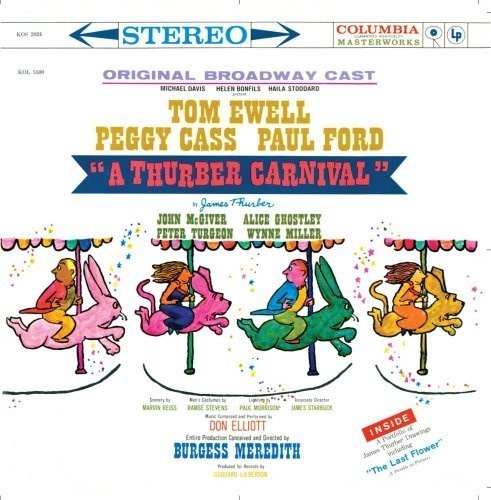
A THURBER CARNIVAL - ORIGINAL
Brand: Sony Masterworks
REVIEWS OF THE ORIGINAL BROADWAY PRODUCTION: “Both the freshest and funniest show on Broadway, and it establishes some sort of standard in skill, taste and comic dexterity ... In style and taste A Thurber Carnival is wonderful – a glorious world of meaningful nonsense.” ATKINSON, The Times “Completely captivating ... between the meaningful silences and the great guffaws there are dandy chuckles ... A Thurber Carnival is sheer delight ... The whole thing is dandy. And very advanced.” KERR, Herald Tribune “About as agreeably comic as it can be ... very often we find ourselves laugh- ing at what was said a couple of lines ago ... From the opening dance ... we feel perfectly adjusted to the dry cli- mate of (Mr. Thurber’s) unostentatious humor ... (and) comfortably participating in the chaos of our times.” HEWES, Saturday Review “A tonic anthology of the great man’s work compiled by himself, and easily the funniest show on Broadway ... music which is unfailingly spruce and witty.” TYNAN, The New Yorker “If there is one proposition upon which every intelligent English-speaking man, woman and child is in hearty agree- ment, it is that James Thurber is incom- parable as wit, humorist and sage ... (A Thurber Carnival) is a civilized joy ... there is cause for nothing but delight.” WATTS, Post “A joyous, magnificently lunatic festival ... anybody who shuns this house of laughter is crazy...” CHAPMAN, News COMPLETE TRACK LIST: 1 . OPENING 2:30 Don Elliott Quartet 2 . WORD DANCE (PART I) 4:56 Peggy Cass, Paul Ford, John McGiver, Alice Ghostley, Peter Turgeon, Wynne Miller, Margo Lungreen, Charles Braswell 3 . THE NIGHT THE BED FELL 10:00 Tom Ewell 4 . THE UNICORN IN THE GARDEN 2:58 Narrator: Peter Turgeon Man: Paul Ford She: Alice Ghostley Psychiatrist: John McGiver Policeman: Charles Braswell 5 . THE LITTLE GIRL AND THE WOLF 1:37 Narrator: Peggy Cass Wolf: Paul Ford Little Girl: Wynne Miller 6 . MEMORIAL TO A DOG 5:02 Tom Ewell 7 . CASUALS OF THE KEYS 8:10 Visitor: John McGiver Darrel Darke: Paul Ford 8 . THE LAST FLOWER 3:16 Tom Ewell 9 . FILE AND FORGET 13:29 James Thurber: Tom Ewell Miss Bagley: Margo Lungreen Miss Alma Wineage: Peggy Cass Miss Wynne: Wynne Miller Jeannette Gaines: Alice Ghostley Clint Jordan: Paul Ford H.F. Cluffman: John McGiver 10 . WORD DANCE (PART II) 3:06 Tom Ewell, Peggy Cass, Paul Ford, John McGiver, Alice Ghostley, Peter Turgeon, Wynne Miller, Margo Lungreen, Charles Braswell, Don Elliott Quartet A Thurber Carnival opened at the ANTA Theatre in New York City on February 26, 1960 and ran for 223 performances, with a break from June 25 to September 5. It closed on November 26, 1960. Produced for records by GODDARD LIEBERSON.
Category: Media > Music & Sound Recordings > Spoken Word & Field Recordings